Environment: real
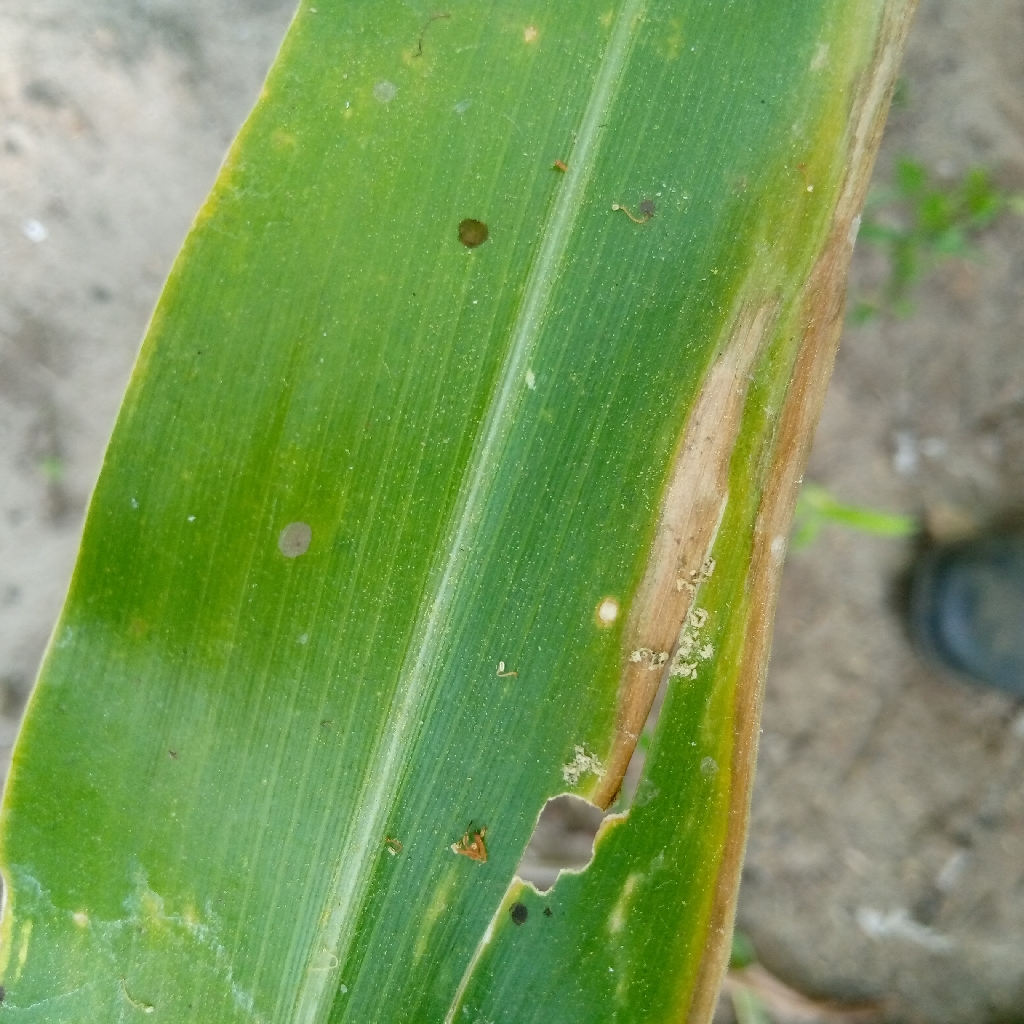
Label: northern_corn_leaf_blight